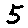
Label: 5